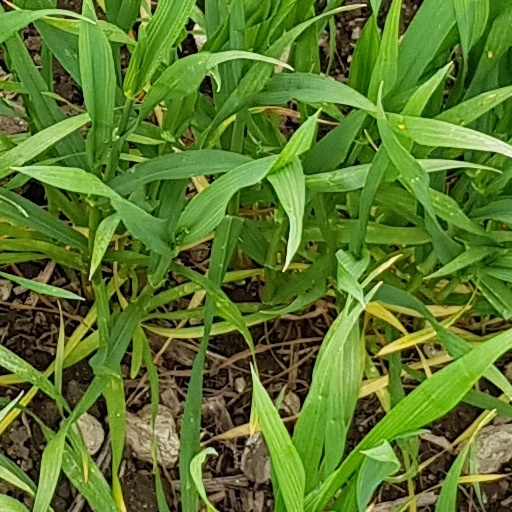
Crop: wheat